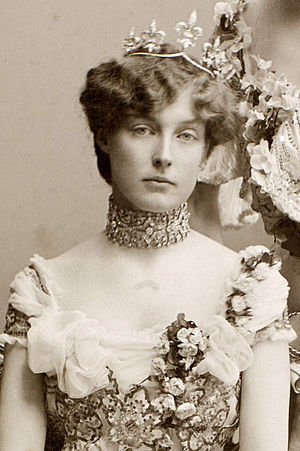
Isabelle af Orléans, hertuginde af Guise
Prinsesse Isabelle af Orléans var et medlem af den franske kongeslægt Bourbon-Orléans. Gennem sit ægteskab blev hun hertuginde af Guise.